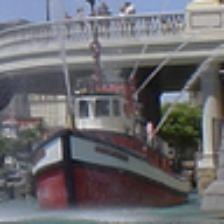
Label: NonHuman